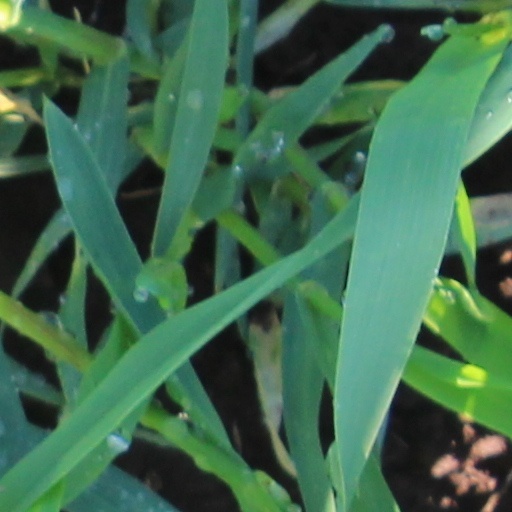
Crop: wheat